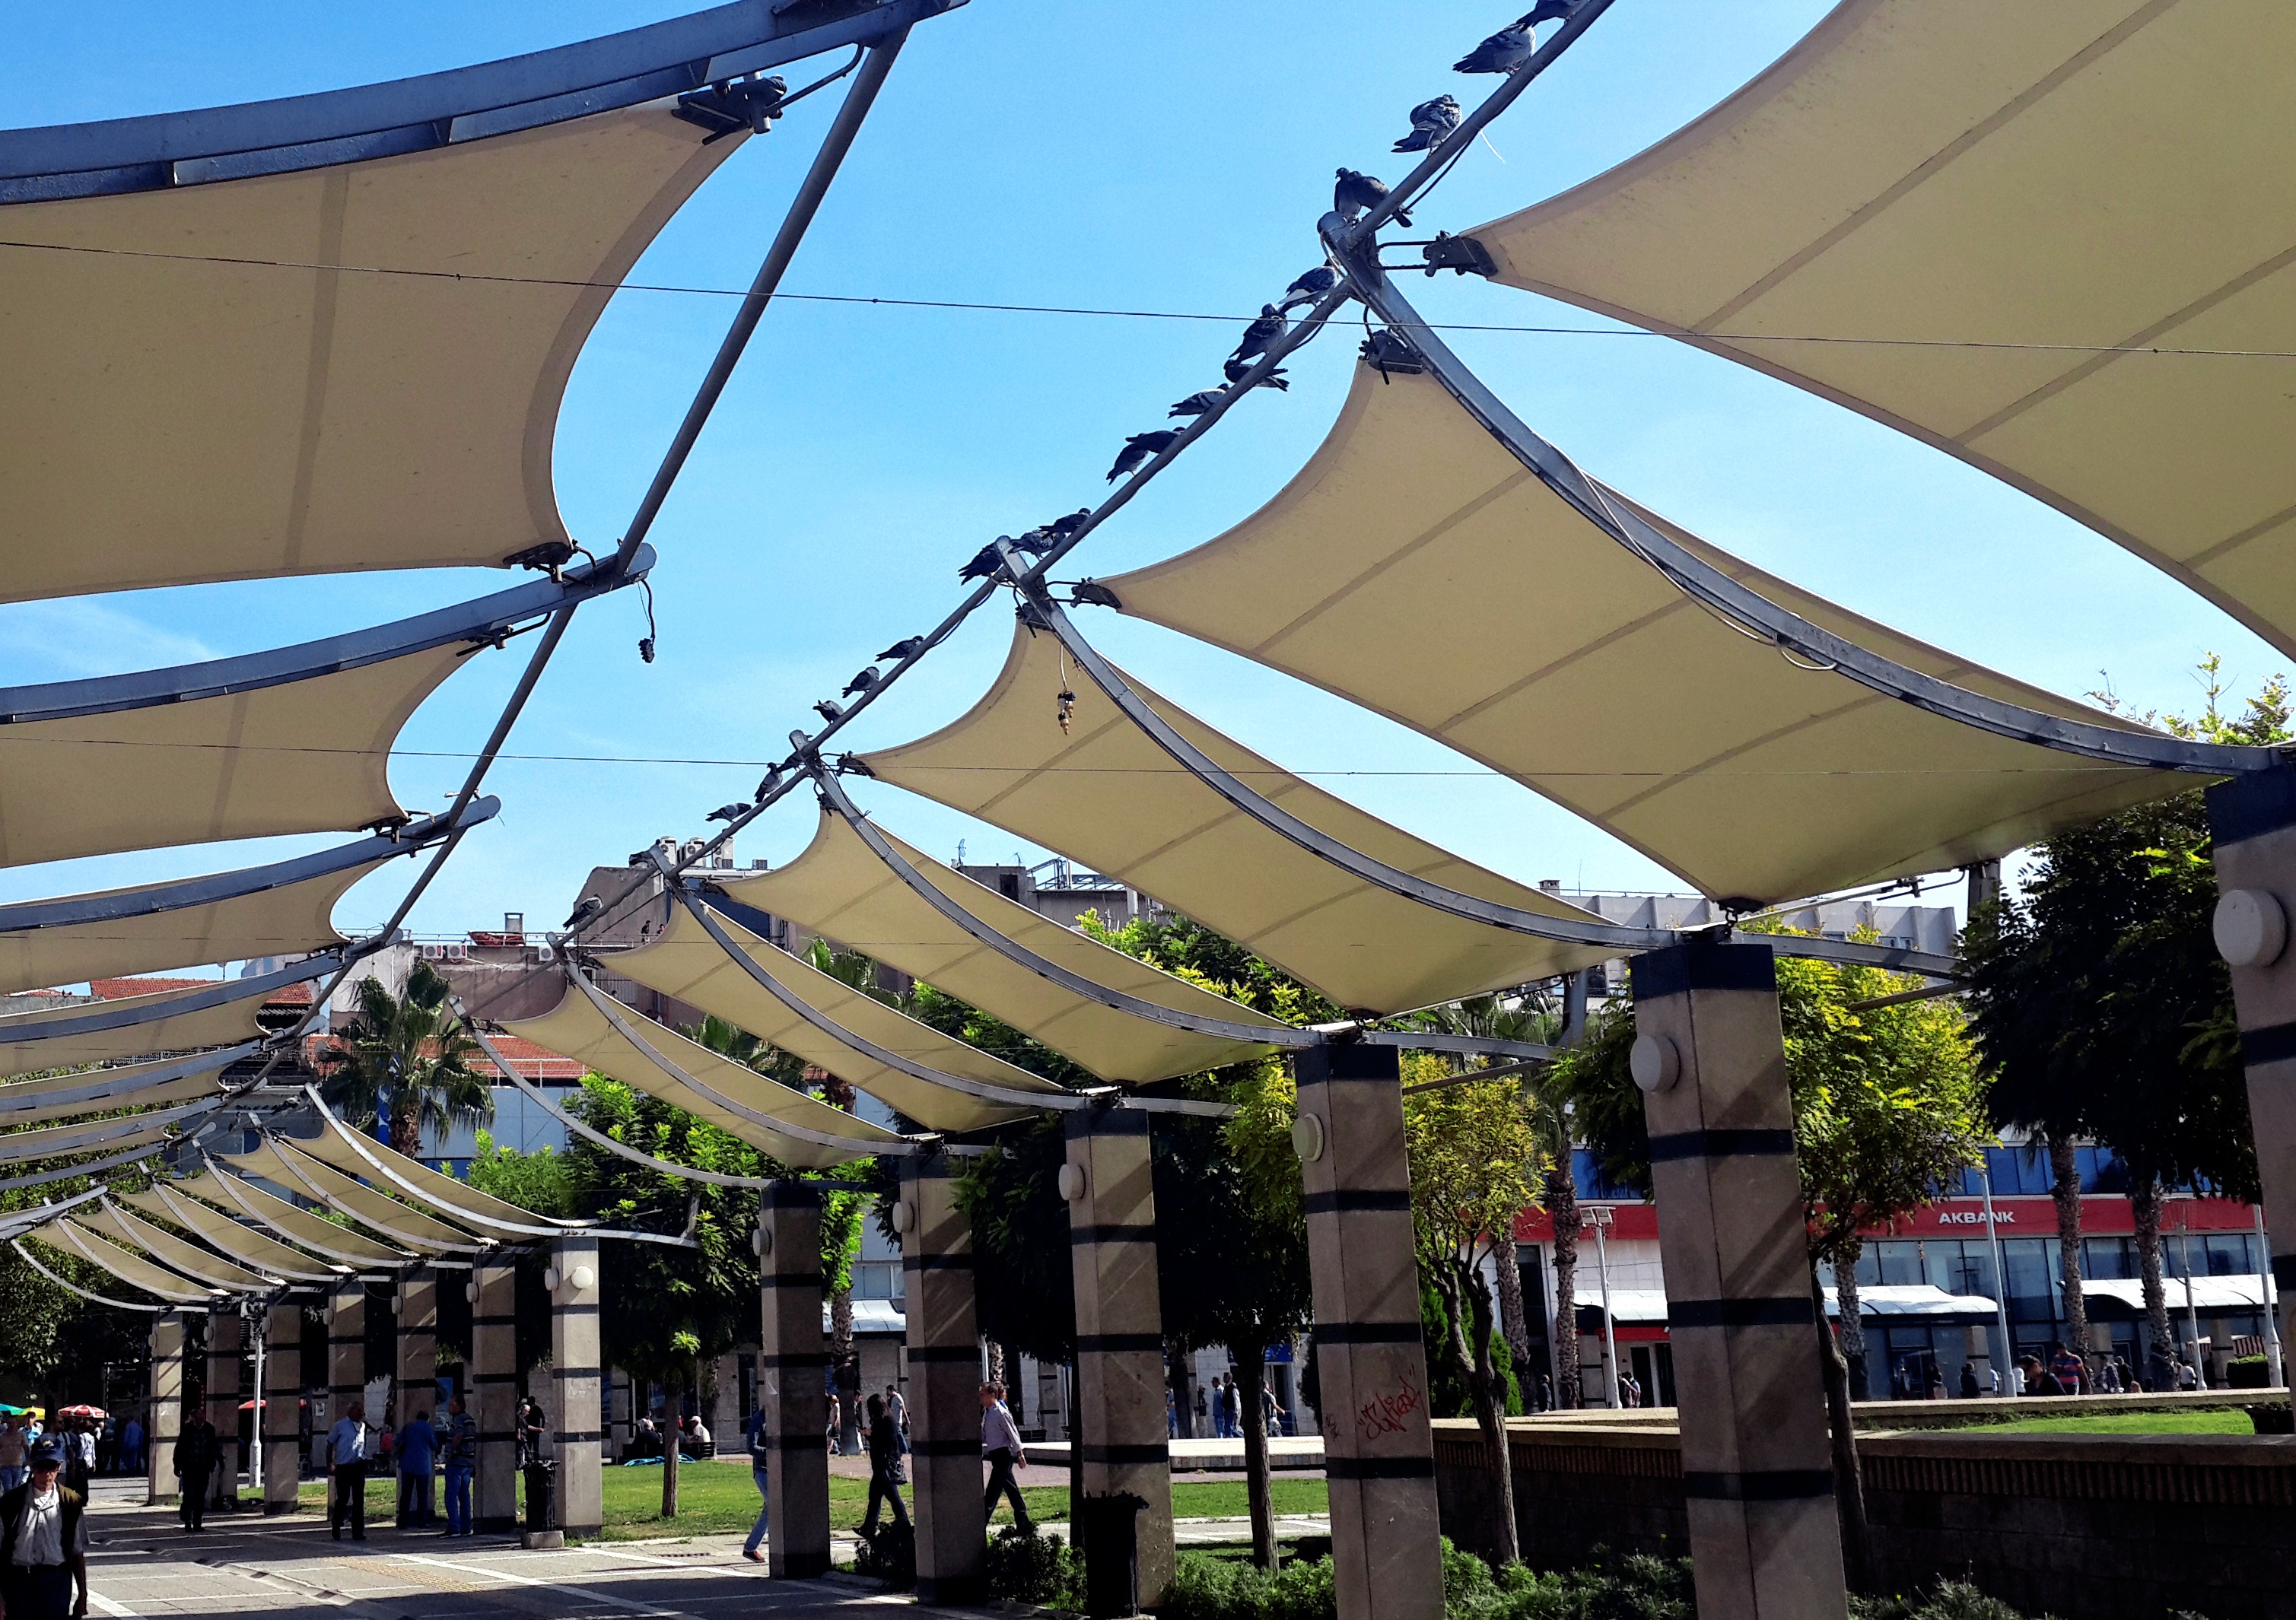
beach, nature, mansion, canopy, square, port, tent, turkey, marine, v, passport, iskele, ege, izmir, outdoor structure